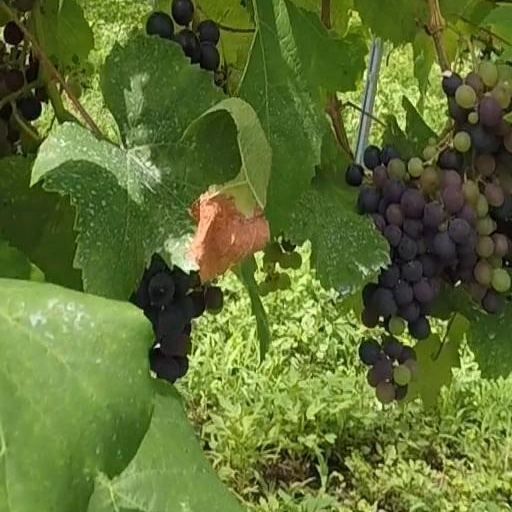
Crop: grape